Per Sinding-Larsen

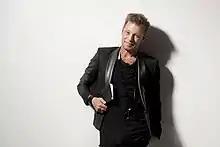

Per Kristofer Sinding-Larsen (born 6 September 1965) is a Swedish grammy awarded journalist, television presenter and singer. He is most known for presenting the music show "Studio Pop" which was broadcast on SVT and a music reviewer for the culture show "Kulturnyheterna" also at SVT. He has also produced the two music documentaries "Så nära får ingen gå – ett år med Kent" and "Vi är inte längre där (Sista åren med Kent)" about the music group Kent. Between 2007 and 2014, he founded and ran the web and TV project "PSL" for SVT. PSL did start again 2018 and cover the music scene in Sweden and around the world.